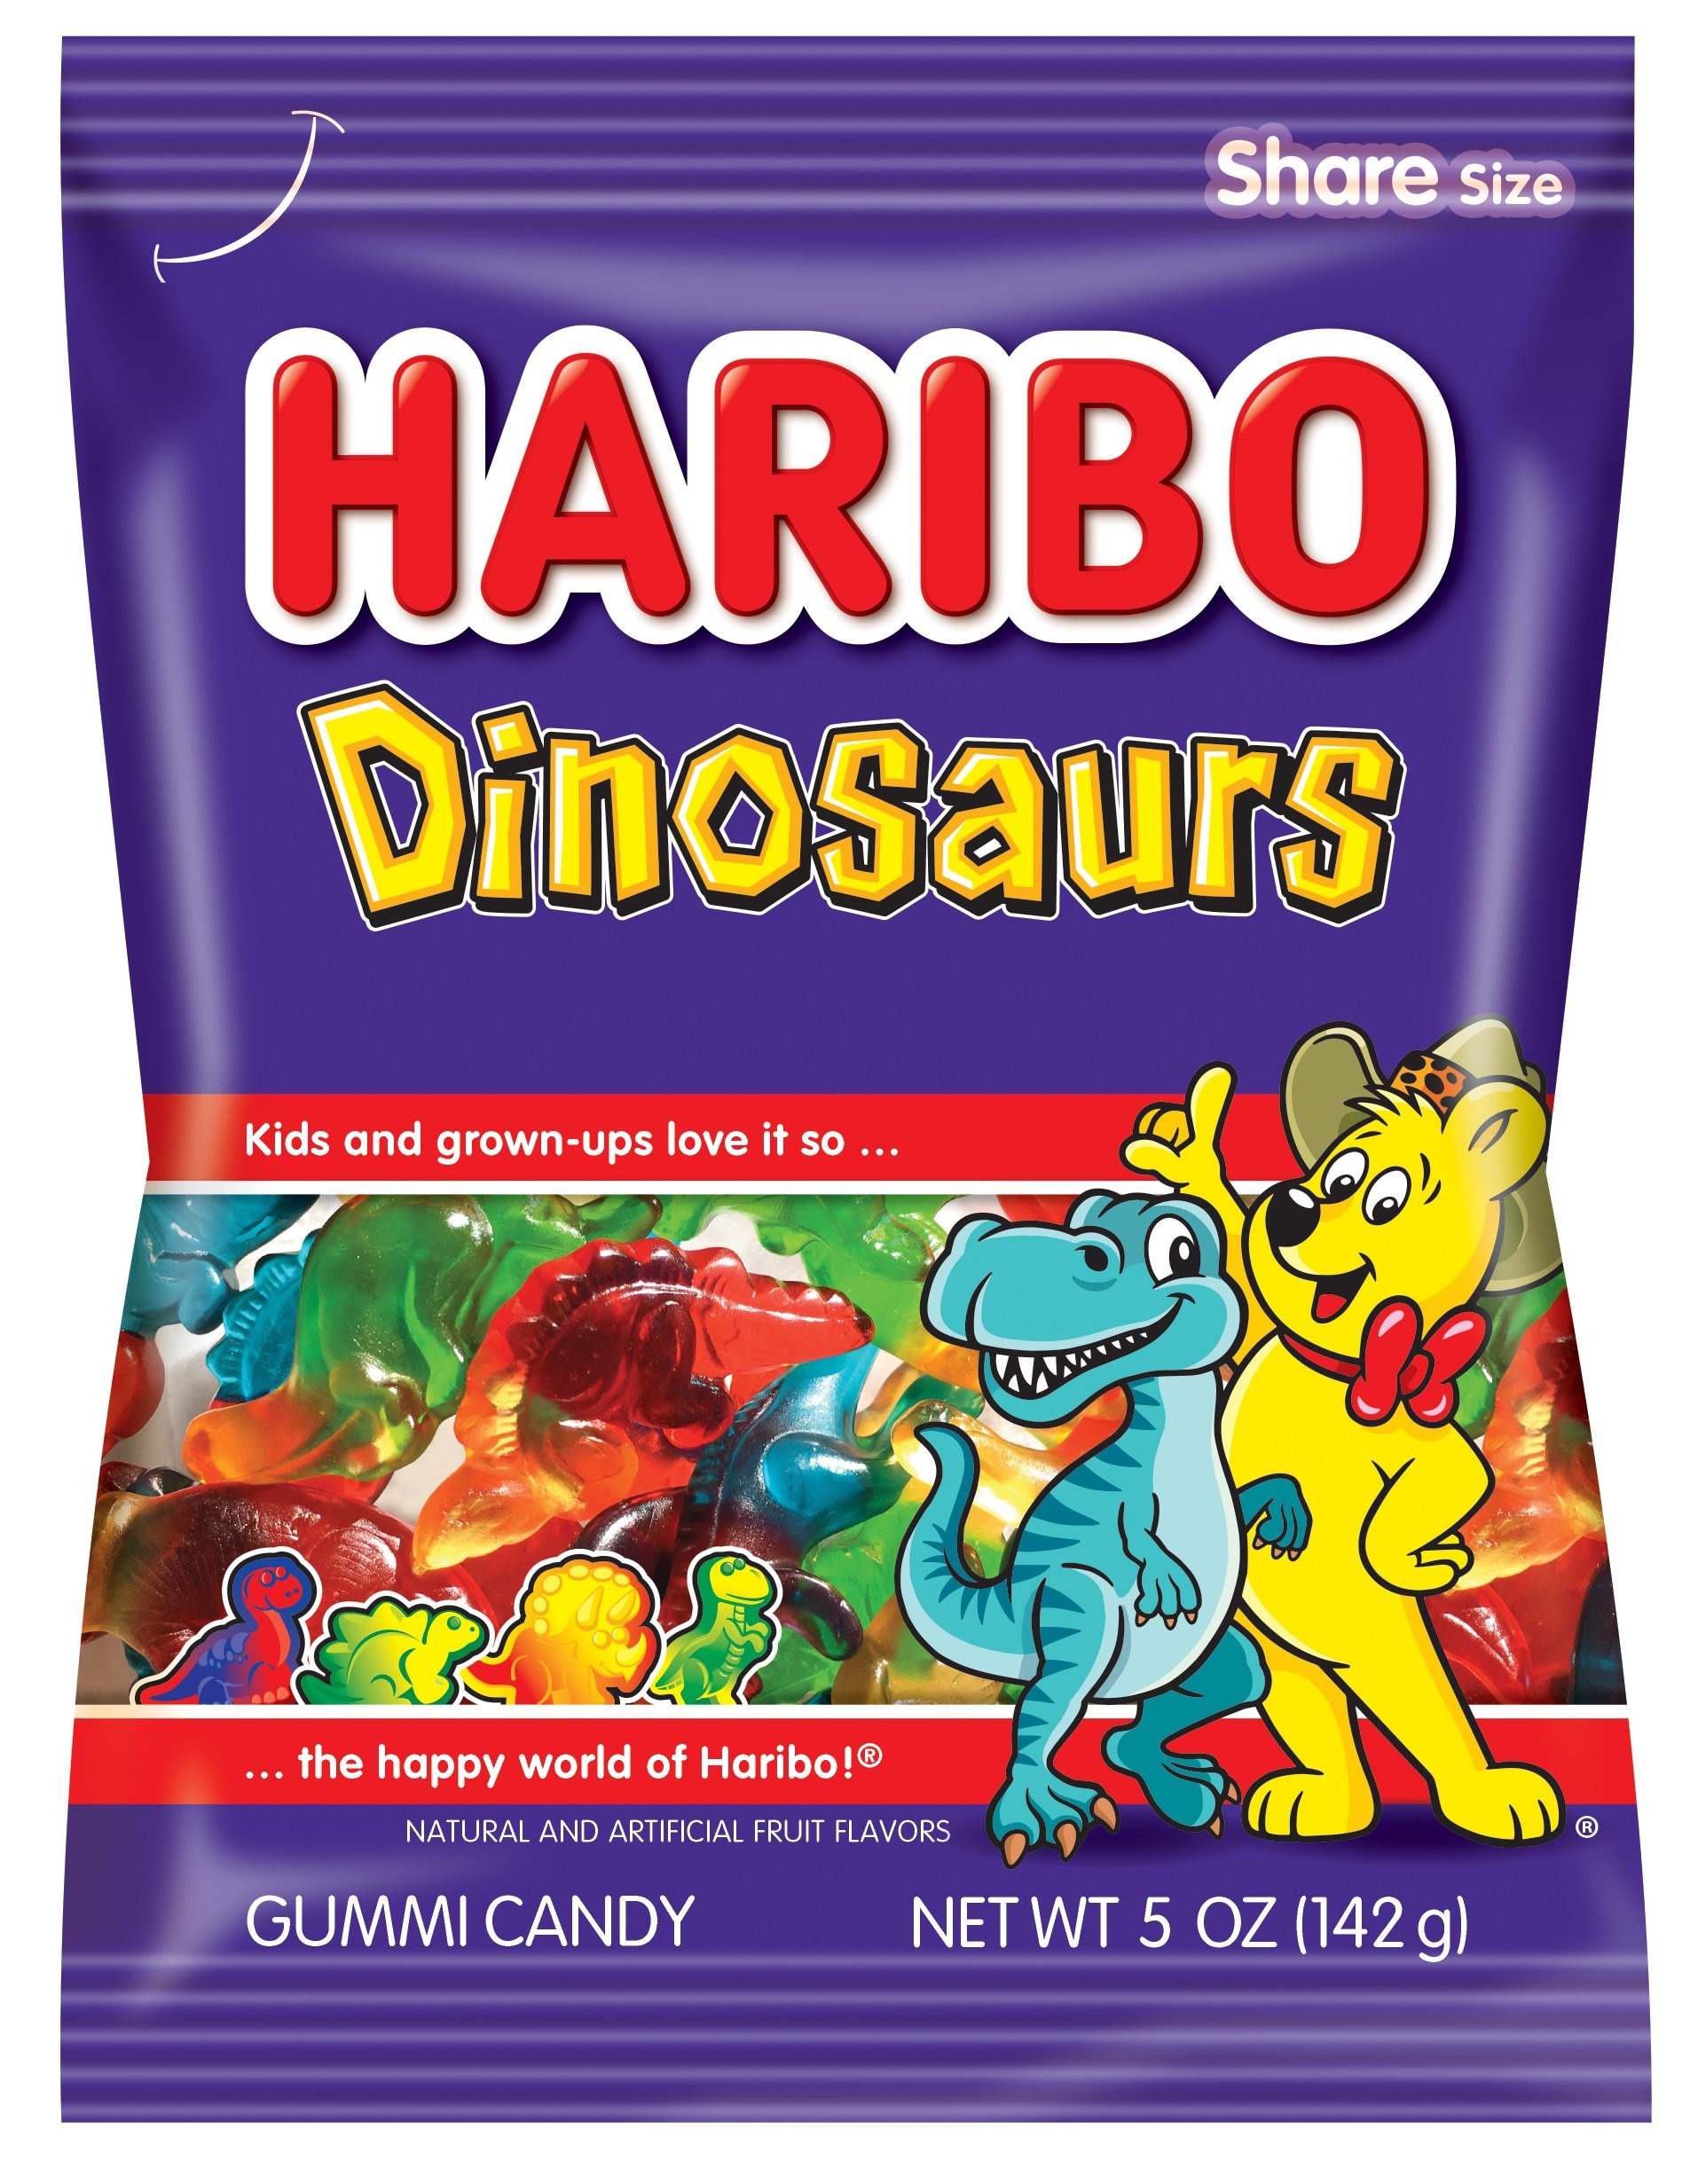
Item Name: HARIBO Gummi Candy, Dinosaurs Gummy Candy, 5 Ounce Share Size Bags (Pack of 12) Delicious Soft & Chewy Sweet Snacks, Assorted Fruity Flavors
Bullet Point 1: Roarin' with Sweetness: HARIBO Dinosaurs bring fun, playful shapes and a variety of sweet fruity flavors, adding an exciting twist to your snacking
Bullet Point 2: Delicious Fruity Flavors: Each bag contains 65 million years of scrumptious gummi flavors like Strawberry, Mango, Banana, Melon and Blackcurrant
Bullet Point 3: Sweet Treats: With only 110 calories per serving, these candy snacks are great for sharing, decorating desserts, or party favor candy
Bullet Point 4: Soft and Chewy: Enjoy the soft, chewy texture of each dinosaur gummy, crafted with a detailed design, making every bite a delightful experience
Bullet Point 5: Happiness Worldwide: Create moments of happiness with our delicious and fun gummy candies wherever you are. Kids and grown-ups love it so, the happy world of HARIBO
Value: 60.0
Unit: Ounce

Price: 28.425